Describe the emotion expressed in this image:  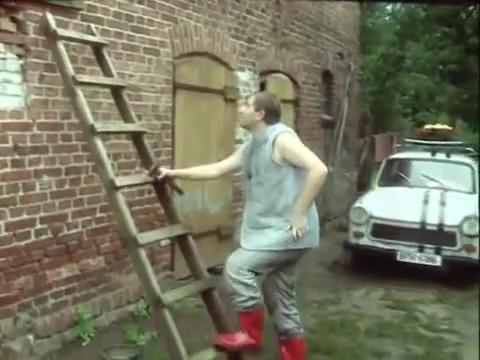
This person displays Pain, valence and arousal with low intensity.